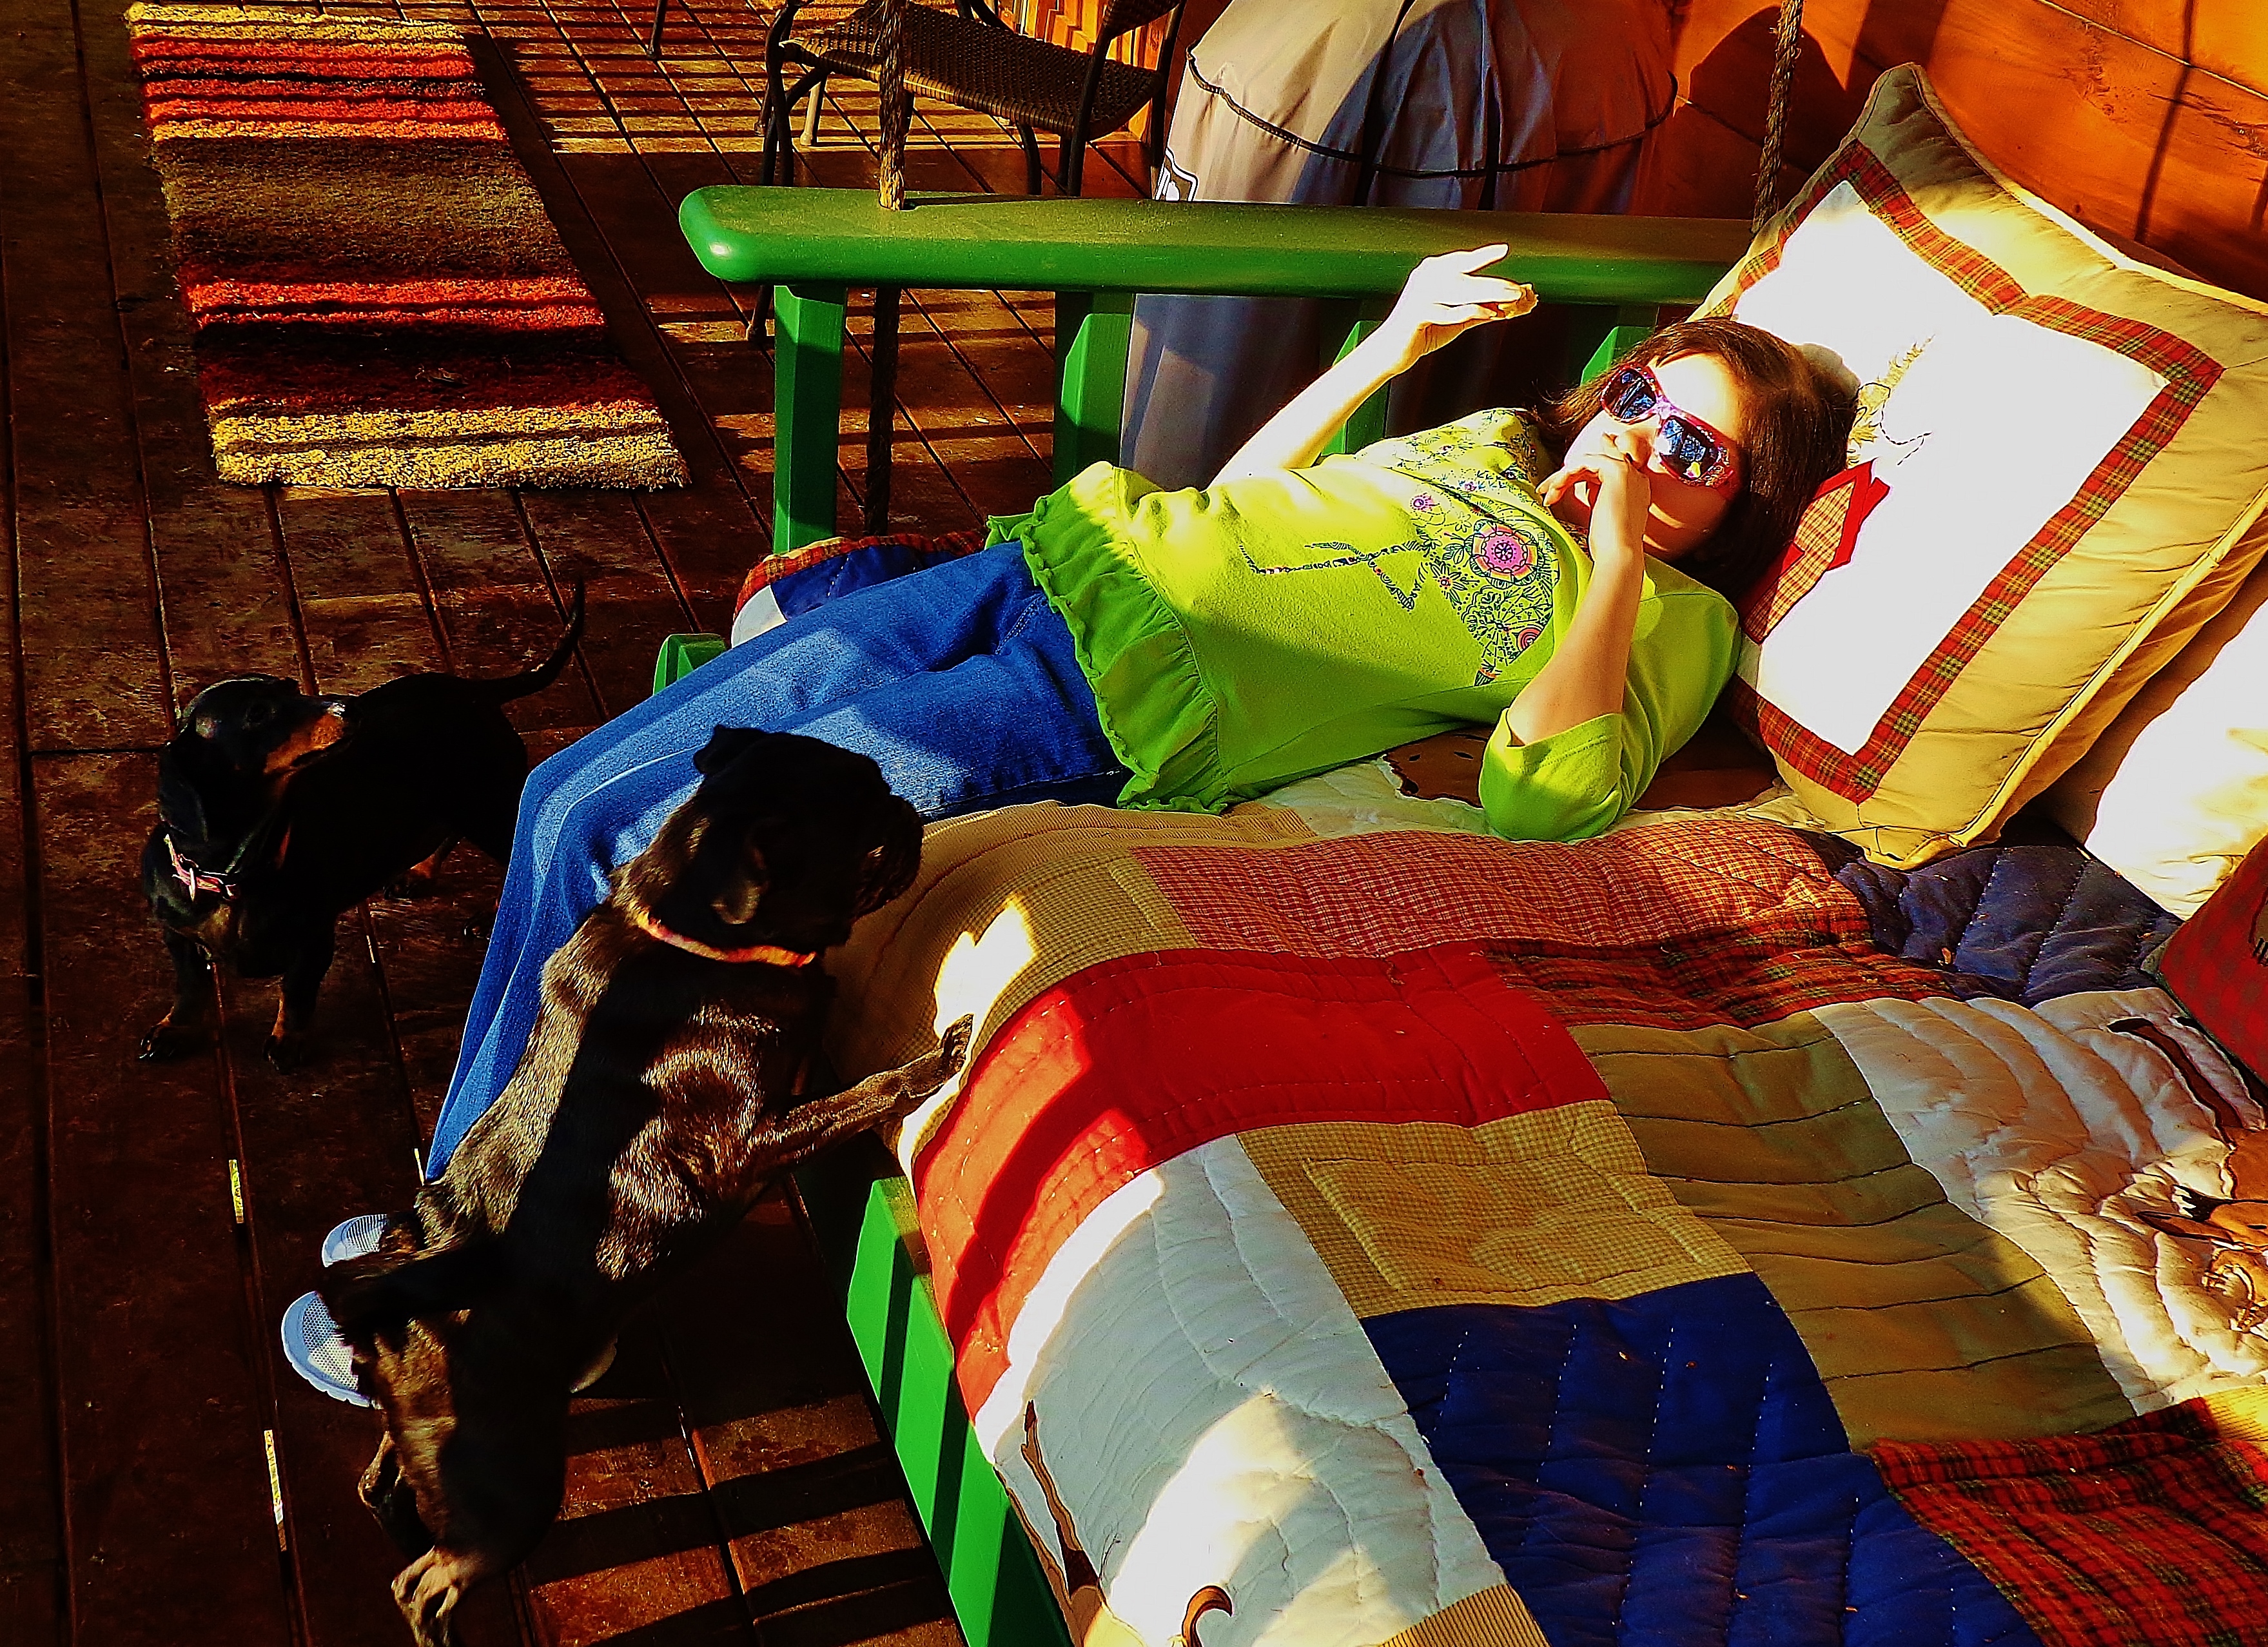
color, fiction, twop, comics, screenshot, jillgilbert, bella, emmy, artdigital, shockofthenew, cancersurvivor